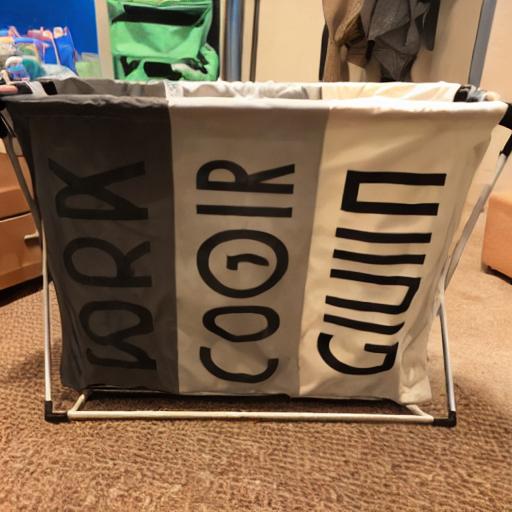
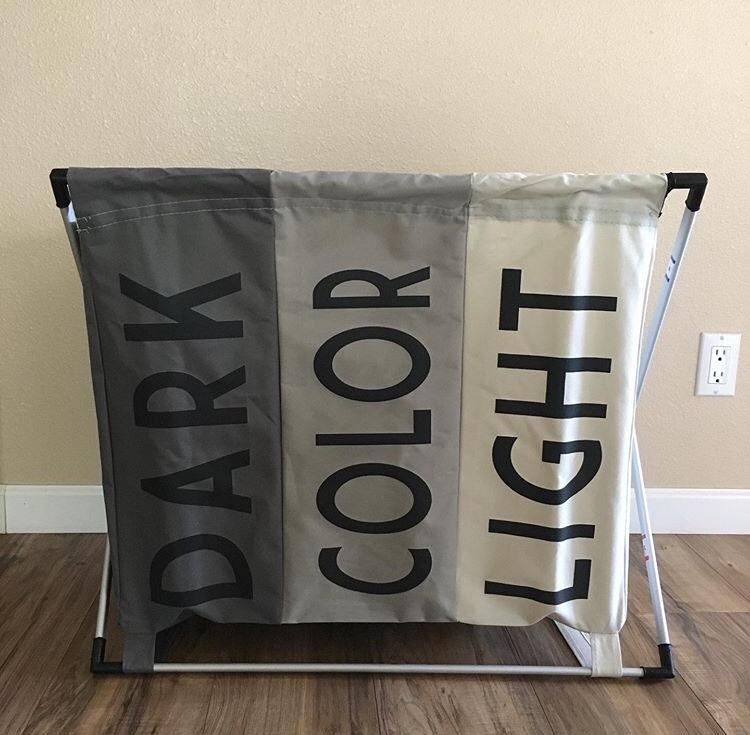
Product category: items_hamper
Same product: no